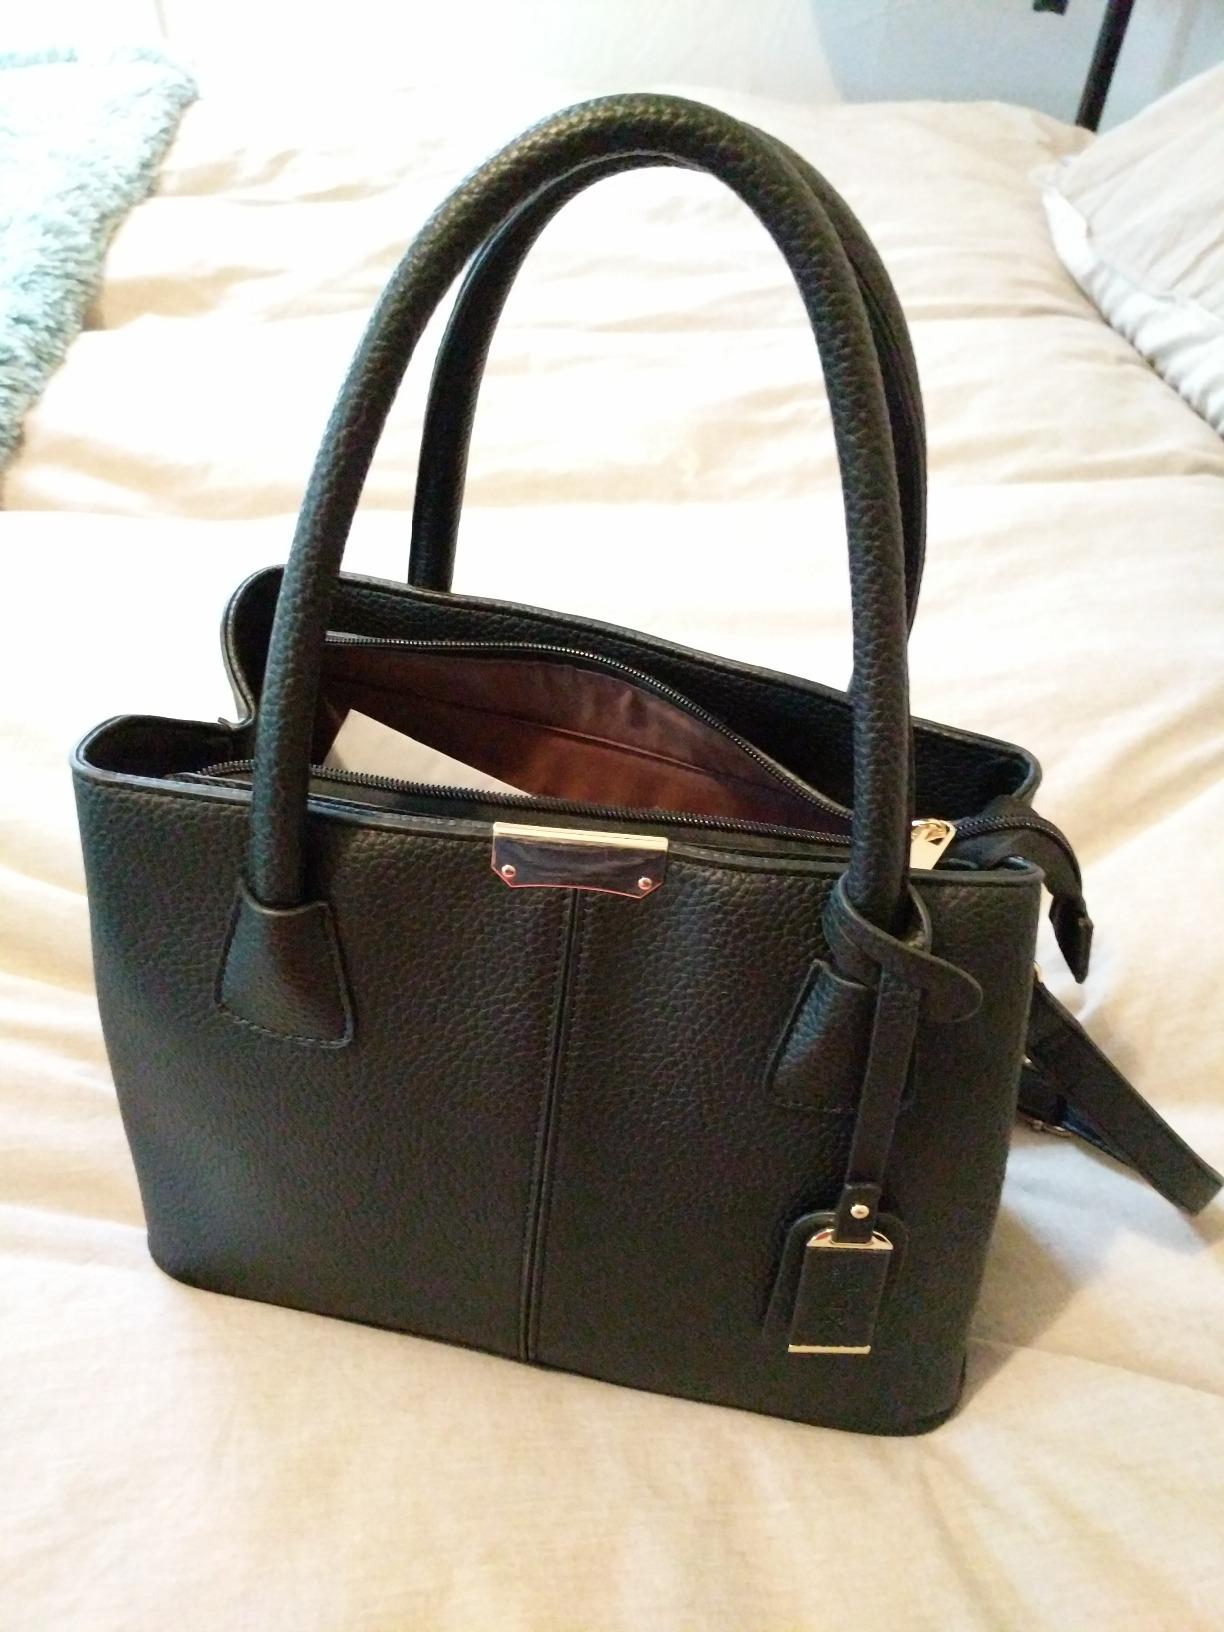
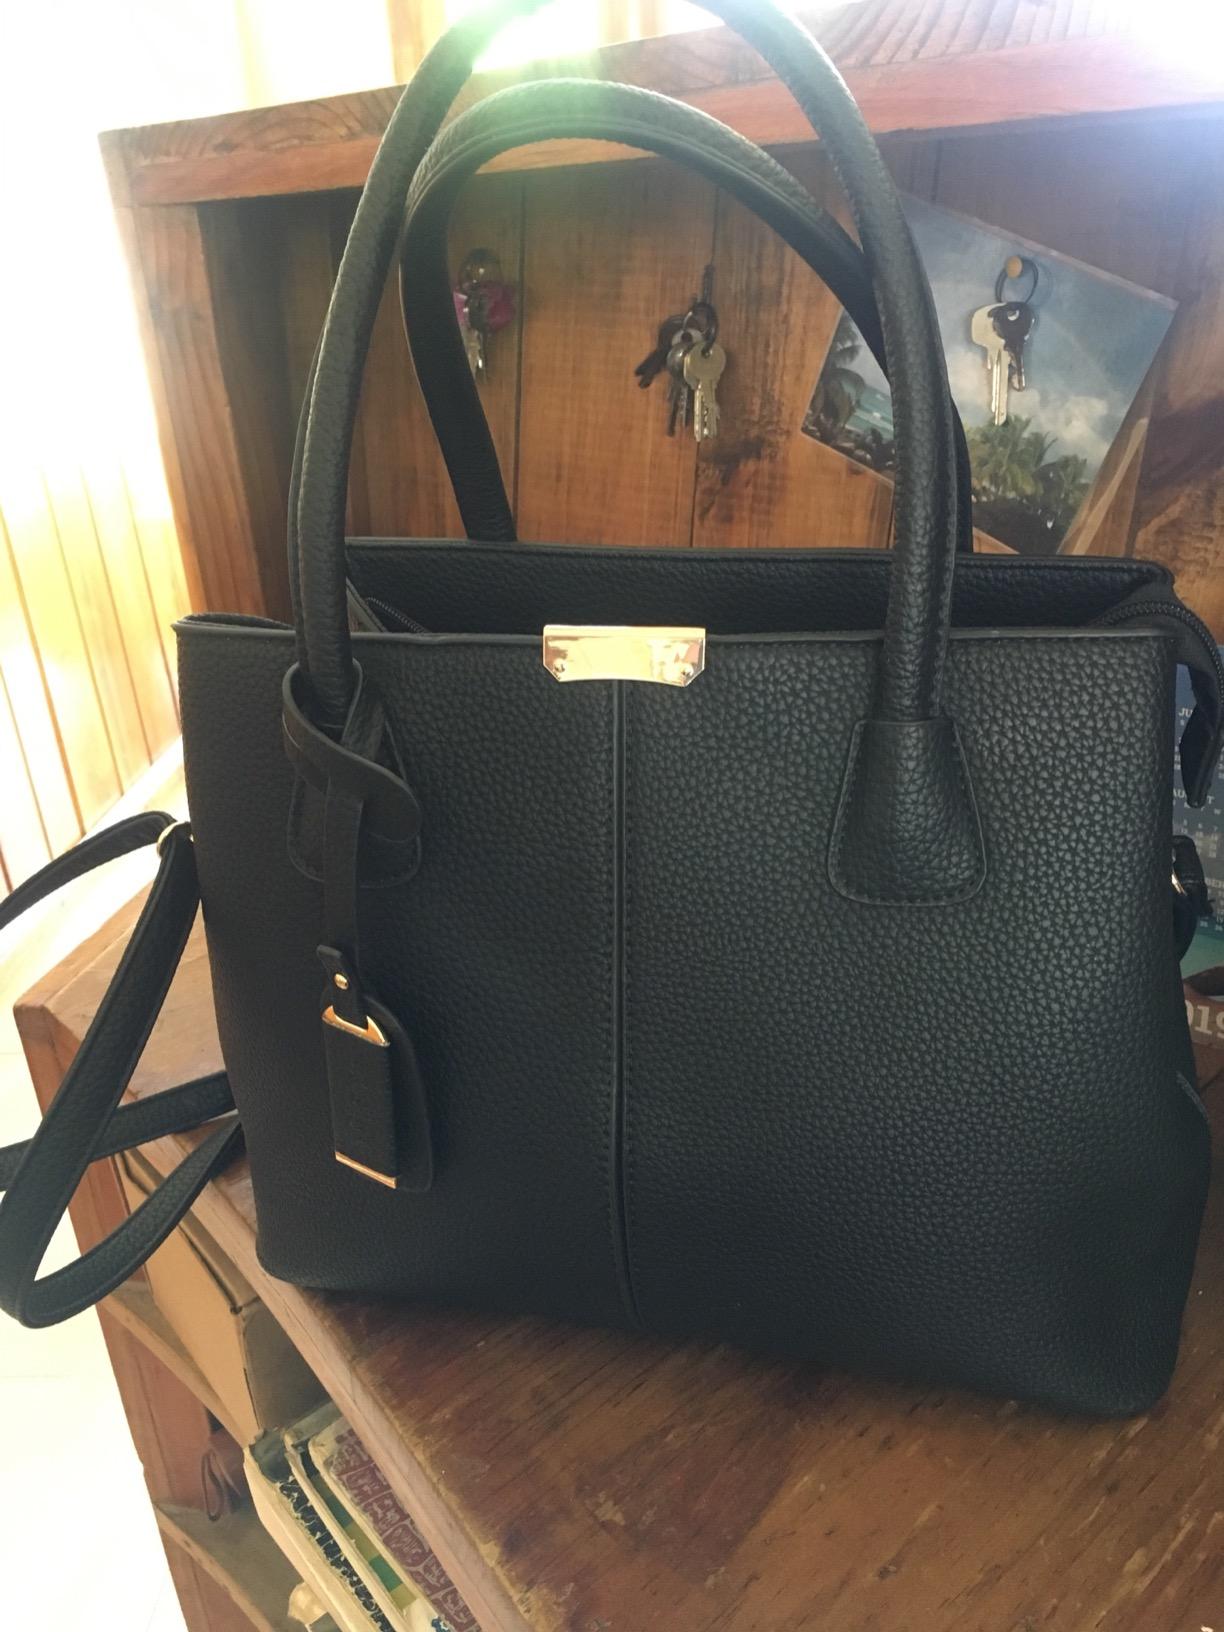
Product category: accessories_handbag
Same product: yes